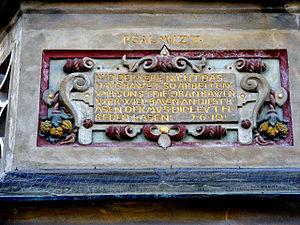
Le psaume 127, intitulé shir hamaalot leShlomo dans la liturgie juive et Nisi Dominus dans la liturgie chrétienne, est un cantique des degrés. Destiné à une liturgie chantée, il a inspiré nombre d’œuvres d’art, visuelles ou d'ordre musical, qui s'éloignent donc de la pure liturgie.